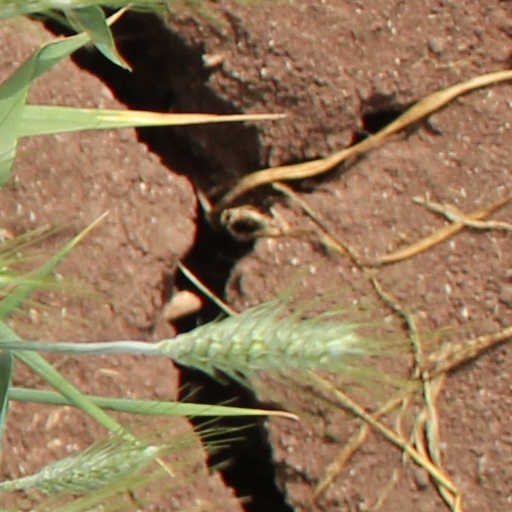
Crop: wheat